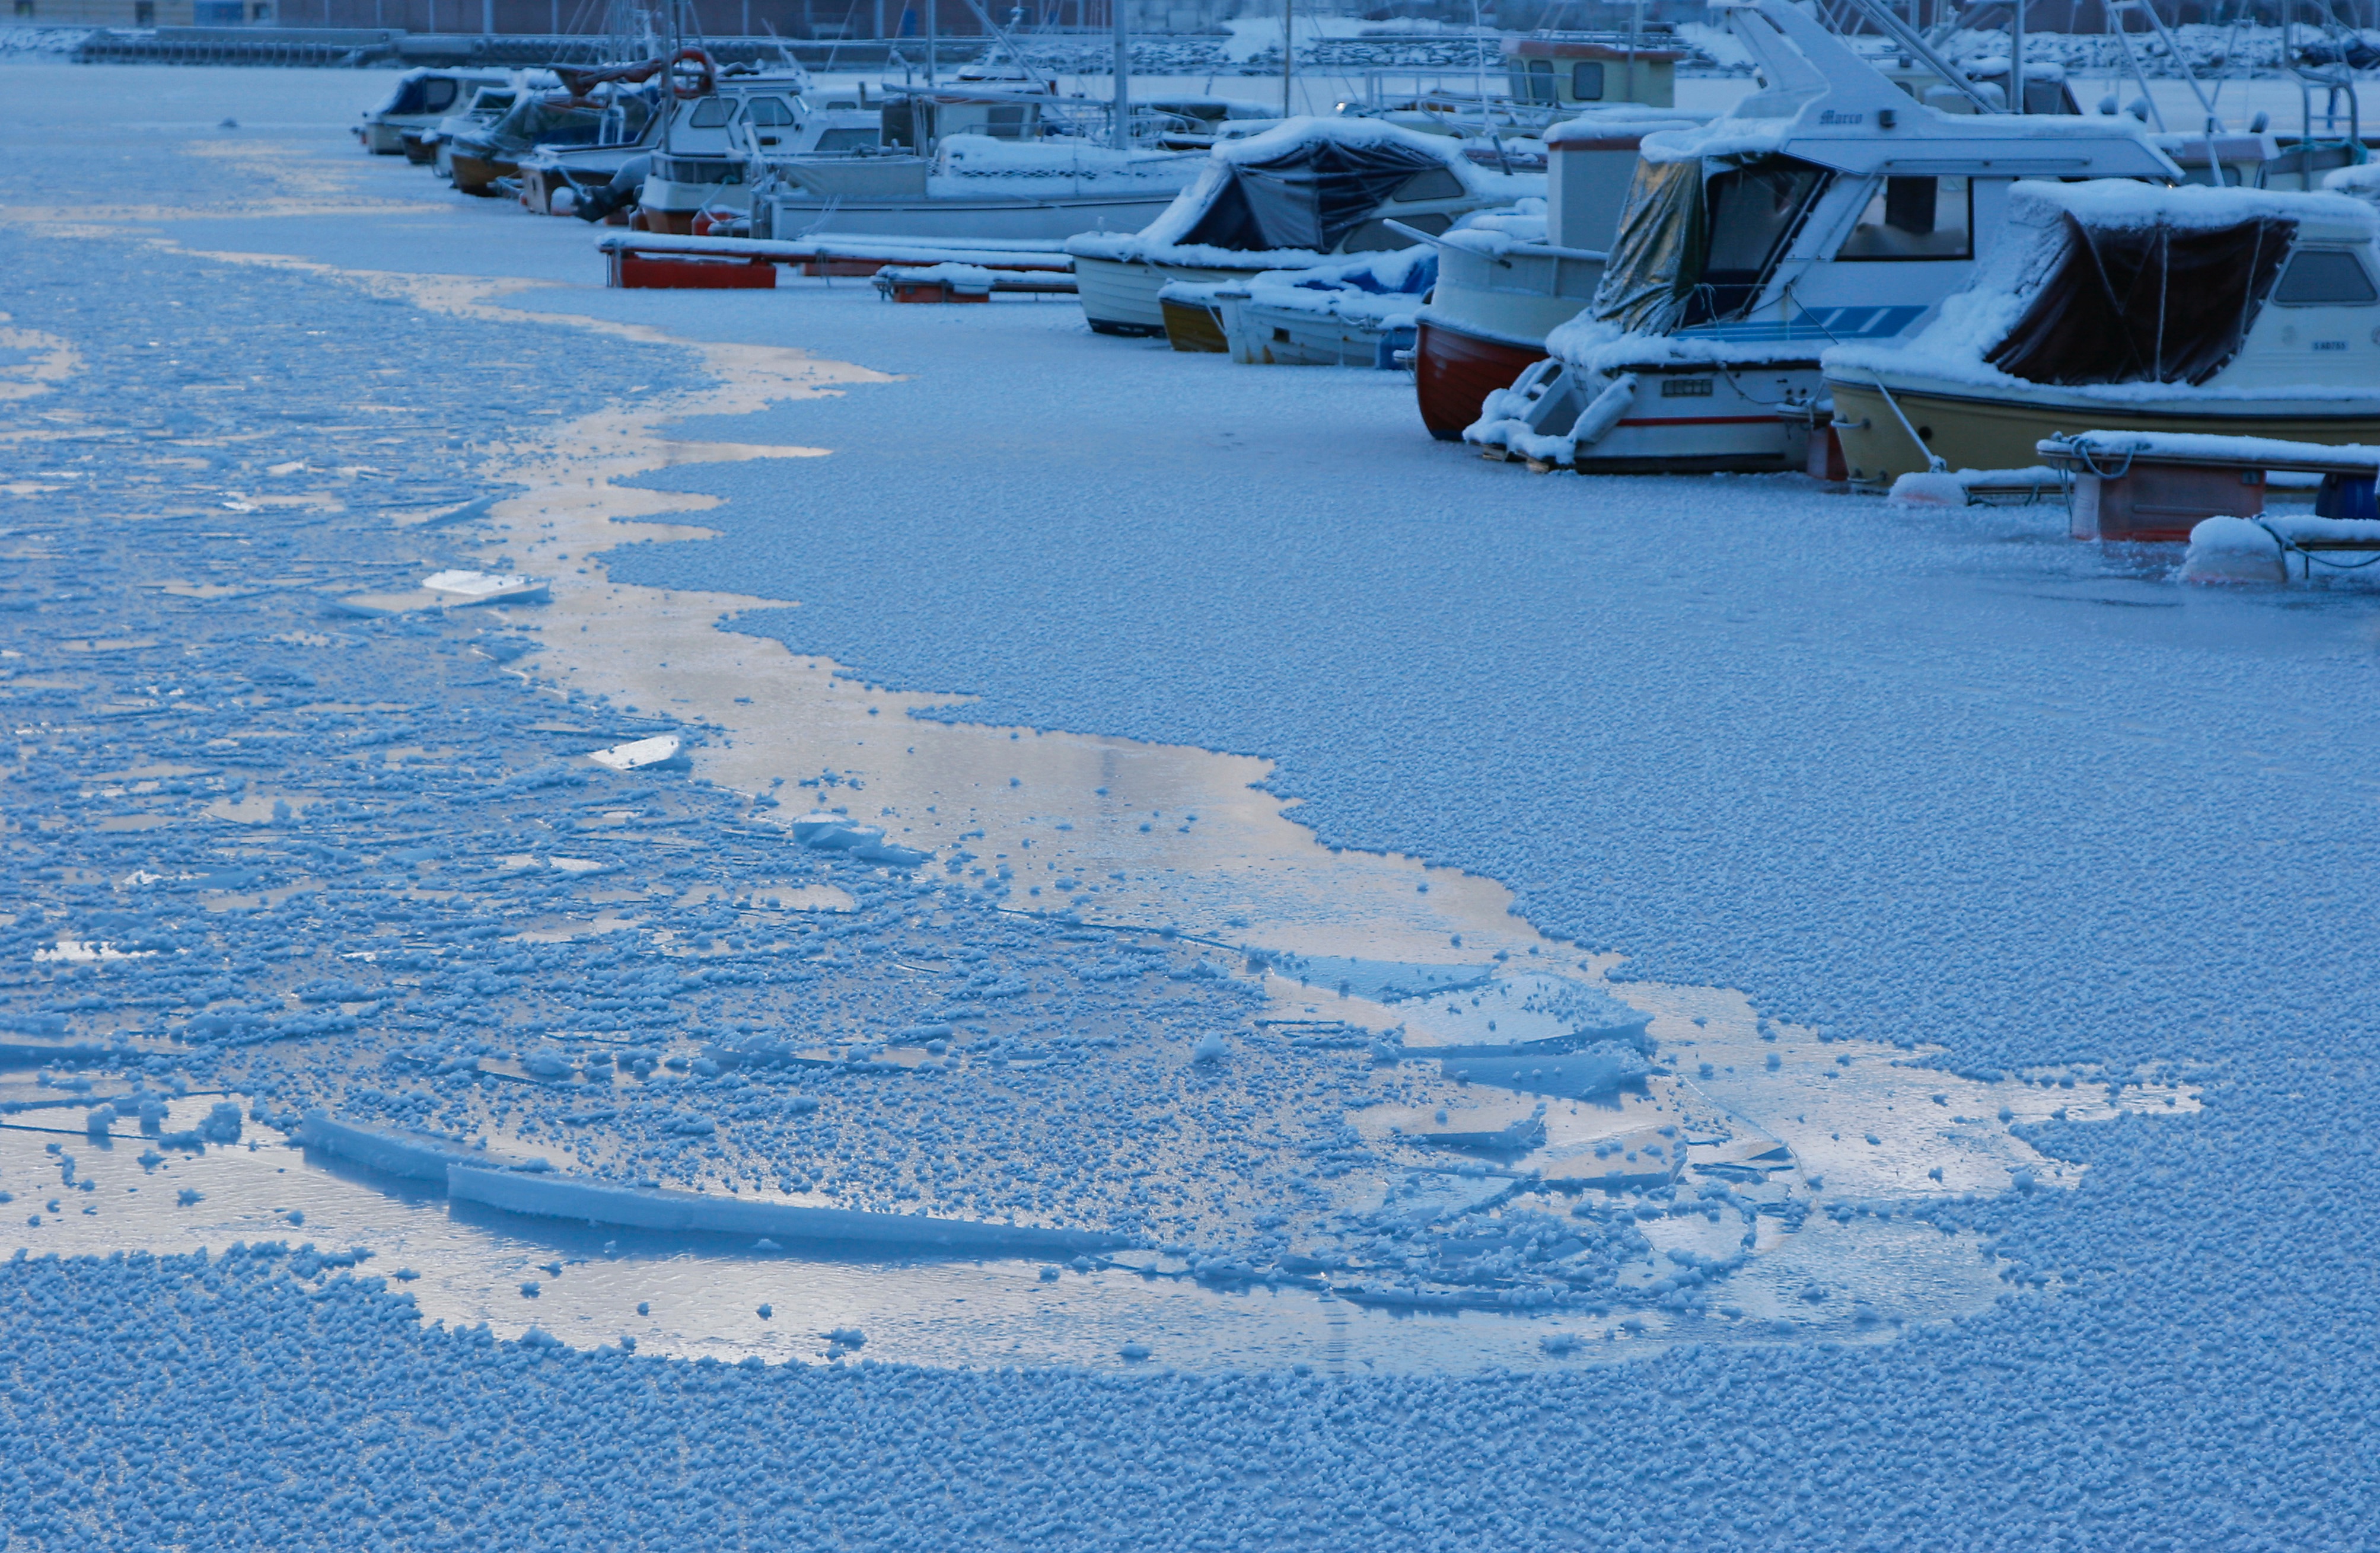
sea, water, ocean, snow, winter, lake, ice, reflection, arctic, season, freezing, arctic ocean, aerial photography, atmosphere of earth